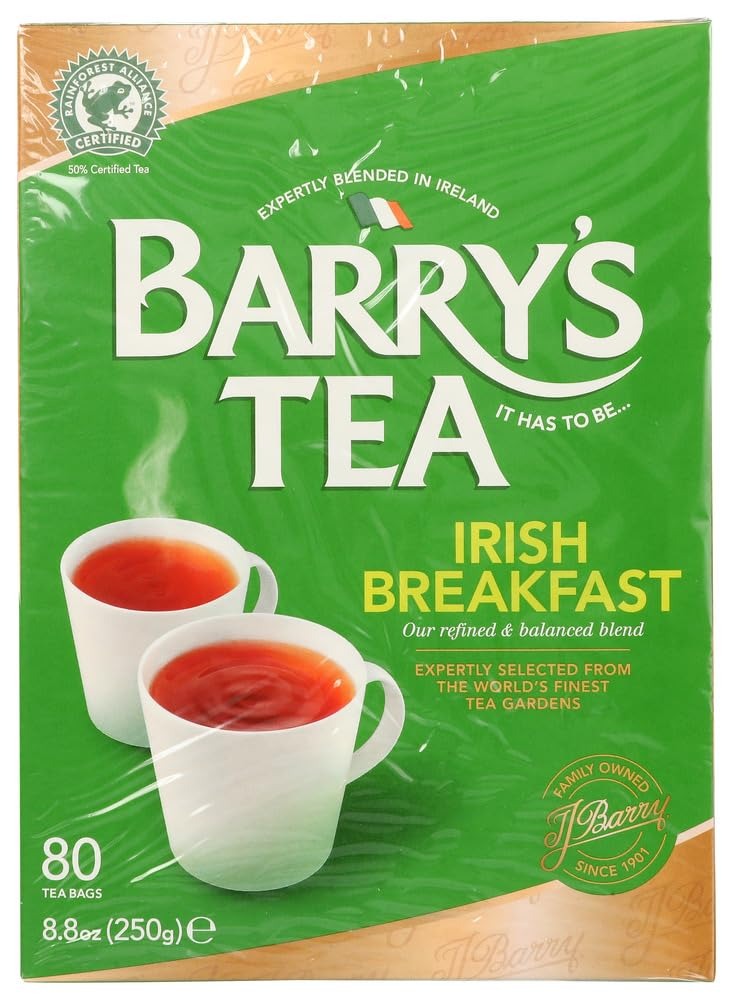
Item Name: Barrys Irish Breakfast Tea 80's 8.8 OZ (Pack of 6)
Bullet Point: Barrys Irish Breakfast Tea 80's 8.8 OZ
Product Description: Barrys Irish Breakfast Tea 80's 8.8 OZ
Value: 6.0
Unit: Count

Price: 50.06